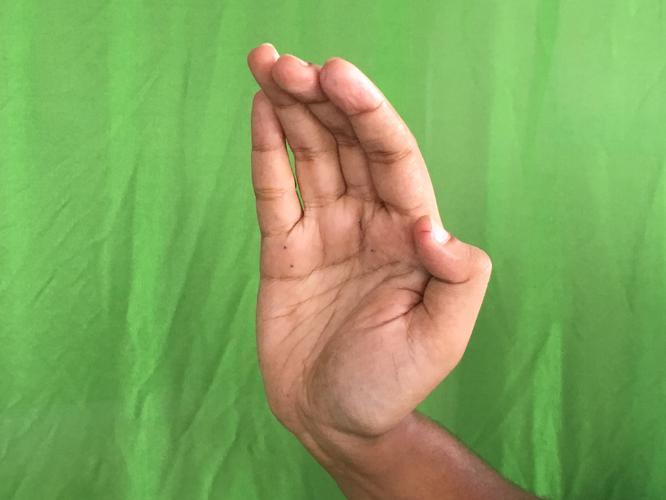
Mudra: Sarpasirsha
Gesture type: single_hand